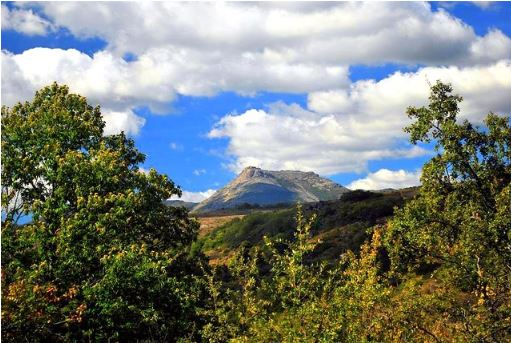
Fire: no
Smoke: no